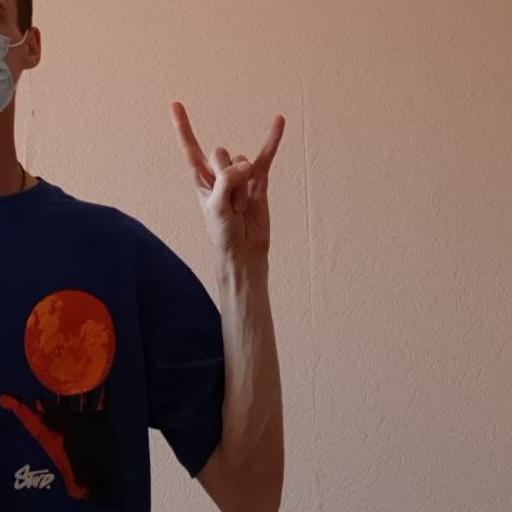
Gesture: rock